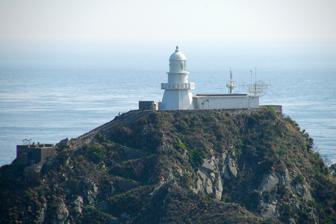
Building: Satamisaki Lighthouse
Country: Unknown
Year built: 1871
Lighthouse Satamisaki Lighthouse Sata Misaki 佐多岬灯台 Satamisaki Lighthouse Location Cape Sata Minamiōsumi, Kagoshima Japan Coordinates 30°59′31.6″N 130°39′34″E / 30.992111°N 130.65944°E / 30.992111; 130.65944 Tower Constructed October 18, 1871 ( 1871-10-18 ) (first) Construction concrete tower Height 12.6 metres (41 ft) Shape octagonal tower with balcony and lantern Markings white tower and lantern Light First lit 1950 (current) Focal height 68 metres (223 ft) Lens Third order Fresnel Intensity 400,000 Candela Range main: 21.5 nautical miles (24.7 mi; 39.8 km) reserve: 12 nautical miles (14 mi; 22 km) Characteristic Fl (2) W 16s. Japan no. JCG-6701 Satamisaki Lighthouse ( 佐多岬灯台 , Satamisaki tōdai ) is a lighthouse on Cape Sata , in the town of Minamiōsumi , Kagoshima Prefecture Japan .  The lighthouse is located within the borders of the Kirishima-Kinkowan National Park . It has been selected as one of "Japan's 50 best lighthouses". History This lighthouse is one of eight lighthouses that were built in Meiji period Japan under the provisions of the Anglo-Japanese Treaty of Amity and Commerce of 1858, signed by the Bakumatsu period Tokugawa Shogunate , the need for a lighthouse at Cape Sata for the safety of vessels was recognized at an early time after Japan was opened to the West.  The lighthouse was designed and constructed by British engineer Richard Henry Brunton , born 1841 in Kincardineshire, Scotland, who was under contract by the new Meiji government . Brunton constructed another 25 lighthouses from far northern Hokkaidō to southern Kyūshū during his career in Japan. This lighthouse stands on the cliffs of Owa Island, off the coast of Cape Sata at the tip of the Ōsumi Peninsula in Kagoshima Prefecture. This cape is located at the southernmost tip of Kyushu, and is considered the southernmost tip of mainland Japan. Work began in January of 1870. It was first lit on October 18, 1871 ; 153 years ago ( 1871-10-18 ) . The original lighthouse was made of cast iron. This lighthouse was destroyed by an attack during the Pacific War on March 18, 1945 . The present lighthouse is a replica of the original lighthouse, but constructed of concrete. It was electrified on January 23, 1952. In 1954, rain containing radioactive fallout from nuclear tests in the South Pacific occurred in various parts of Japan. Lighthouse personnel who relied on rainwater for drinking water developed radiation sickness . The lighthouse has been unattended since February 21, 1985. See also Japan portal Engineering portal List of lighthouses in Japan Notes